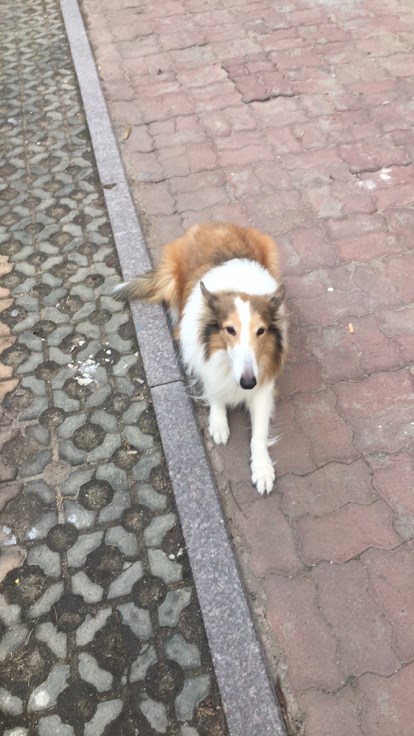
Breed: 227-n000094-collie